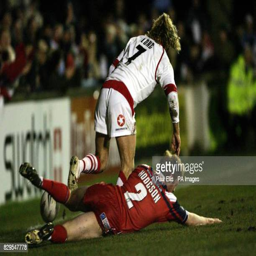
man scores a try despite tackle